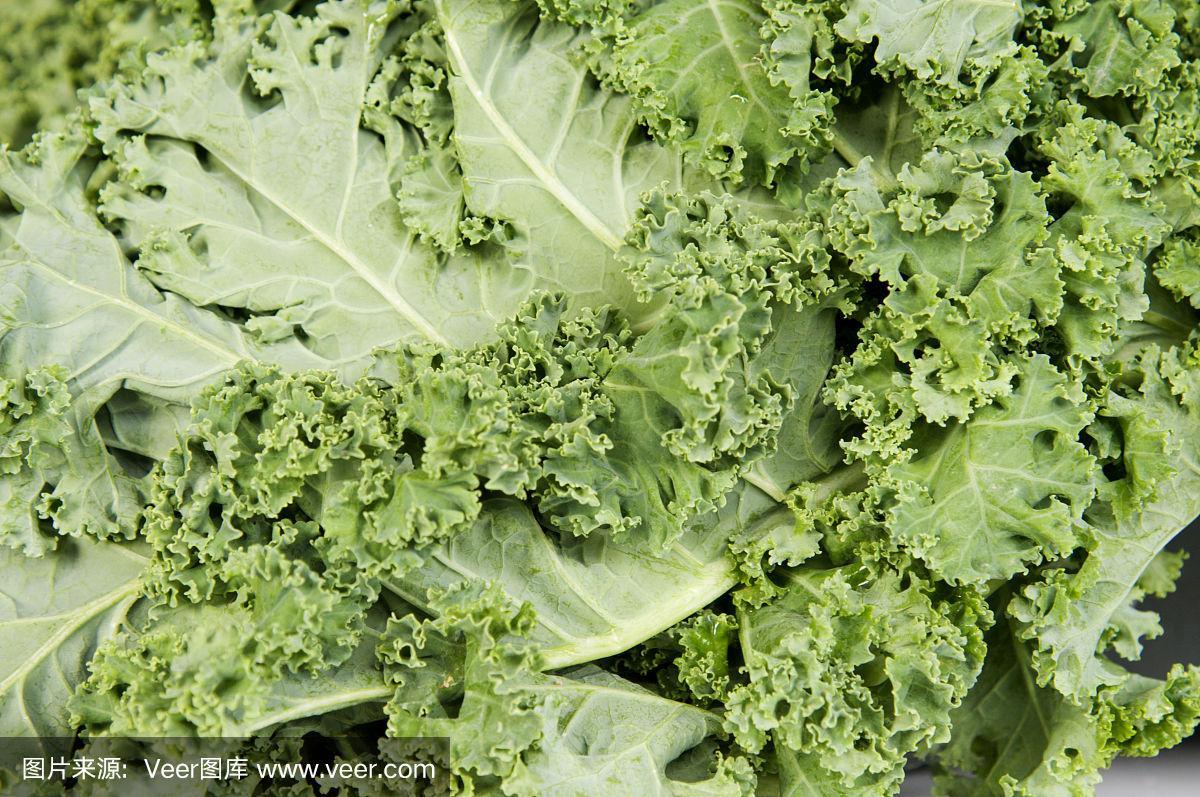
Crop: unknown
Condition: cabbage